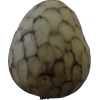
Label: cherimoya